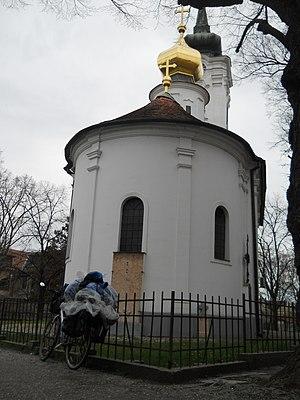
L'église Saint-Nicolas de Novi Sad est une église orthodoxe située à Novi Sad, la capitale de la province autonome de Voïvodine, en Serbie. Elle est dédiée à la Translation des reliques de Saint Nicolas. L'église, dont l'origine remonte au XVIIIᵉ siècle, est classée sur la liste des monuments culturels de grande importance de la République de Serbie.